John Neal

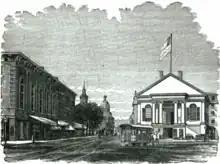
Portland's Market House in Market Square, site of John Neal's first gymnasium

Neal became a proponent in the US of athletics he had practiced abroad, including Friedrich Jahn's early Turnen gymnastics and boxing and fencing techniques he learned in Paris, London, and Baltimore. He opened Maine's first gymnasium in 1827, making him the first American to establish a public gym in the US. He offered lessons in boxing and fencing in his law office. The same year he started gyms in nearby Saco and at Bowdoin College. The year before he had published articles on German gymnastics in the "American Journal of Education" and urged Thomas Jefferson to include a gymnastics school at the University of Virginia. Neal's athletic pursuits modeled "a new sense of maleness" that favored "forbearance based on strength" and helped him regulate the violent tendencies with which he struggled throughout his life.